Samuel E. Wright

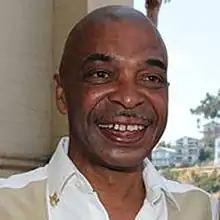
Wright in 2008

Samuel Ernest Wright (November 20, 1946 – May 24, 2021) was an American actor. He was best known as the voice of Sebastian in Disney's "The Little Mermaid", for which he provided the lead vocals to "Under the Sea", which won the Academy Award for Best Original Song. He played Dizzy Gillespie in "Bird", the biographical film about Charlie Parker. Wright also played the part of Mufasa in the original cast of "The Lion King" on Broadway and voiced Kron the Iguanodon in the 2000 CGI/live-action film "Dinosaur".